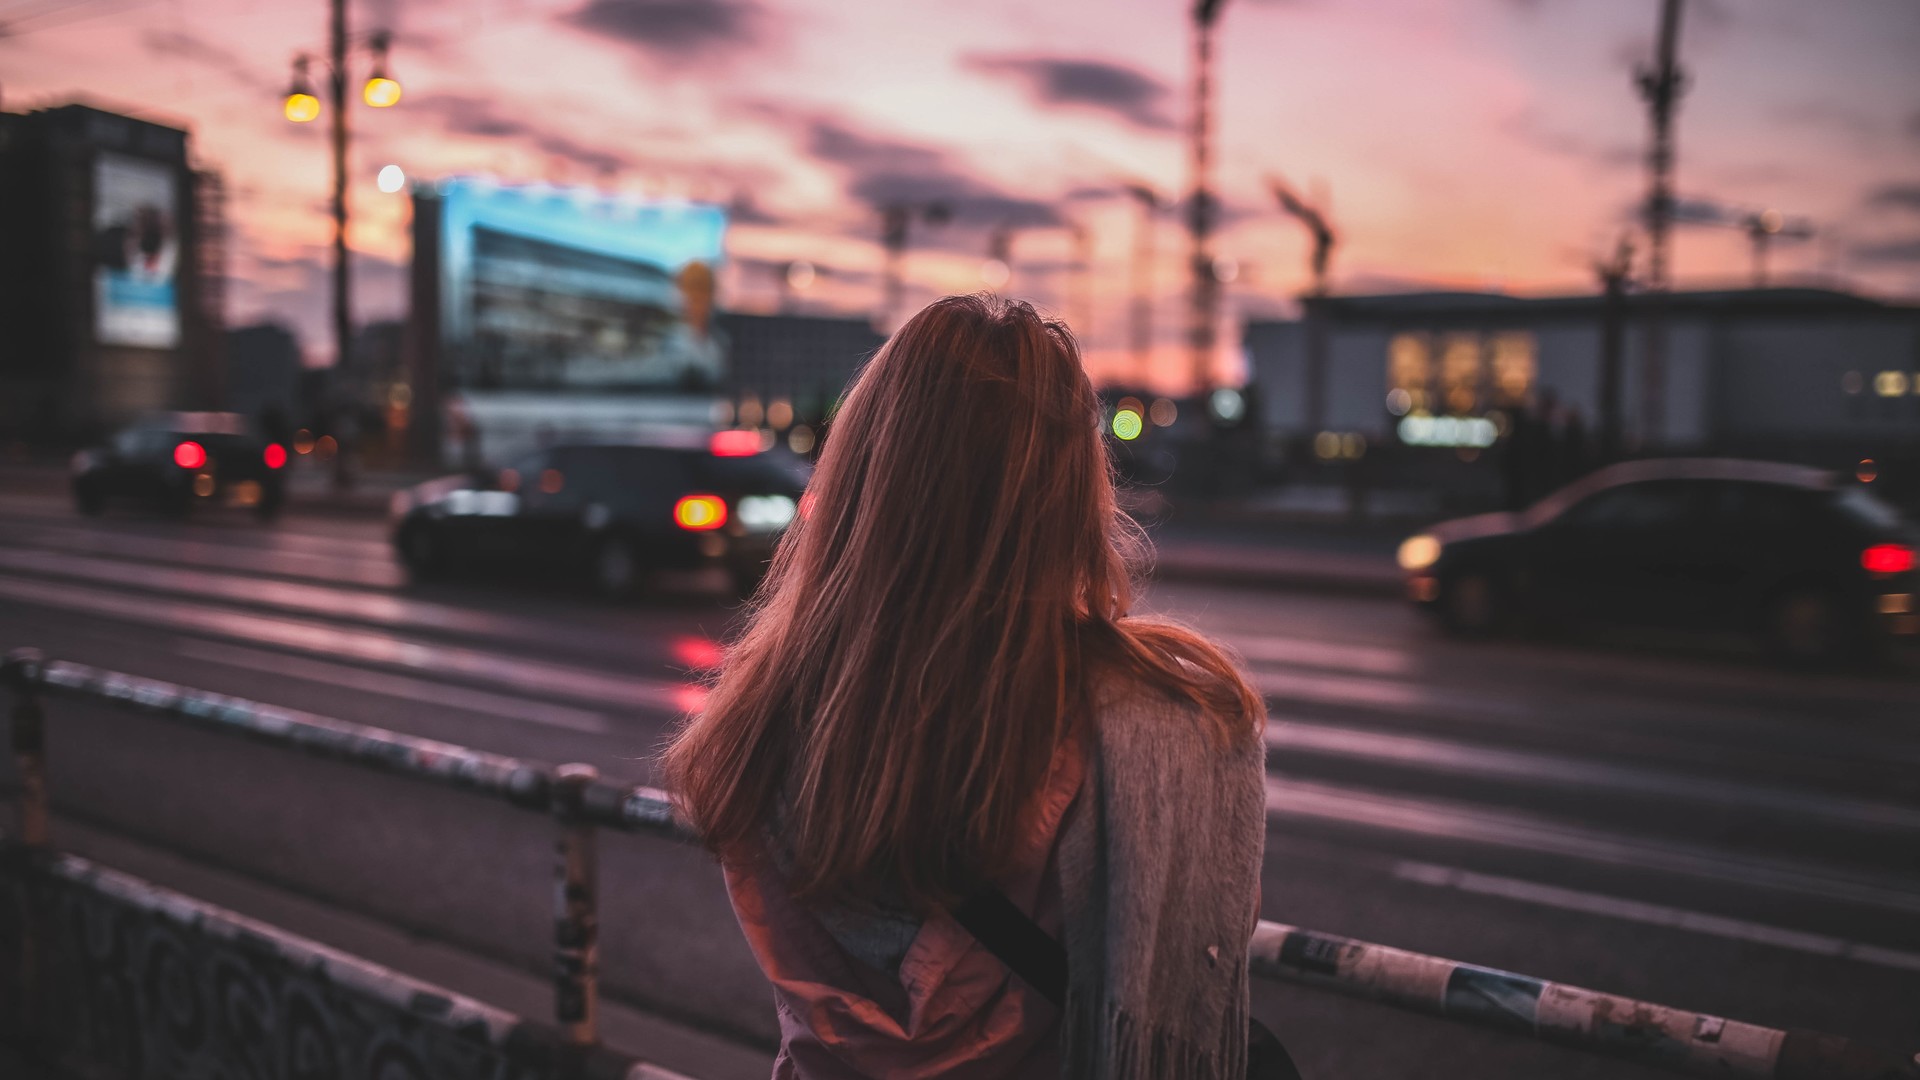
woman, hair, photograph, sky, beauty, urban area, lady, light, snapshot, hairstyle, long hair, pink, morning, street, evening, photography, brown hair, lip, black hair, infrastructure, blond, atmosphere, night, sunlight, dusk, backlighting, road, cloud, city, architecture, pedestrian, Tints and shades, sunset, vehicle, red hair, car